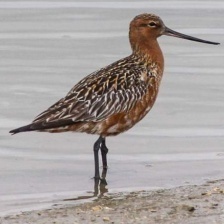
Species: BAR-TAILED GODWIT
Scientific name: LIMOSA LAPPONICA